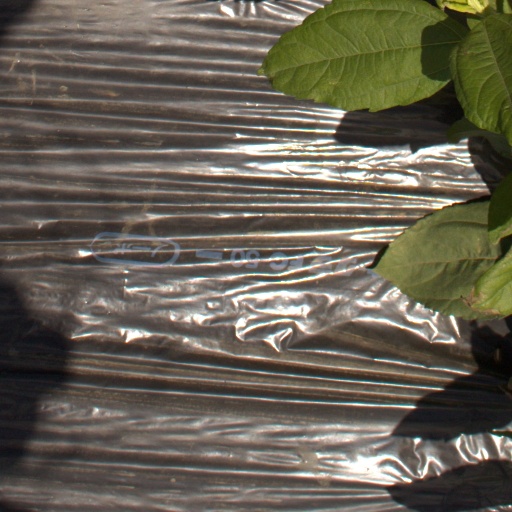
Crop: Jerusalem artichoke